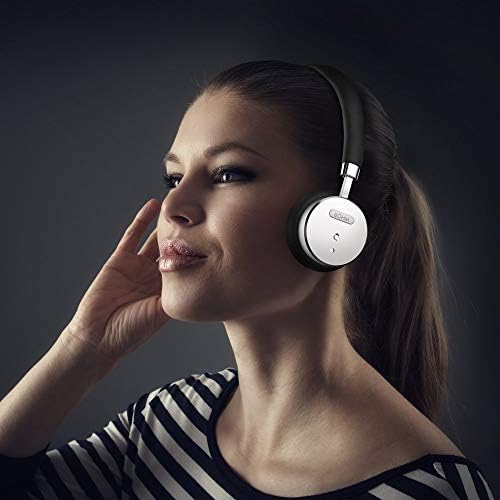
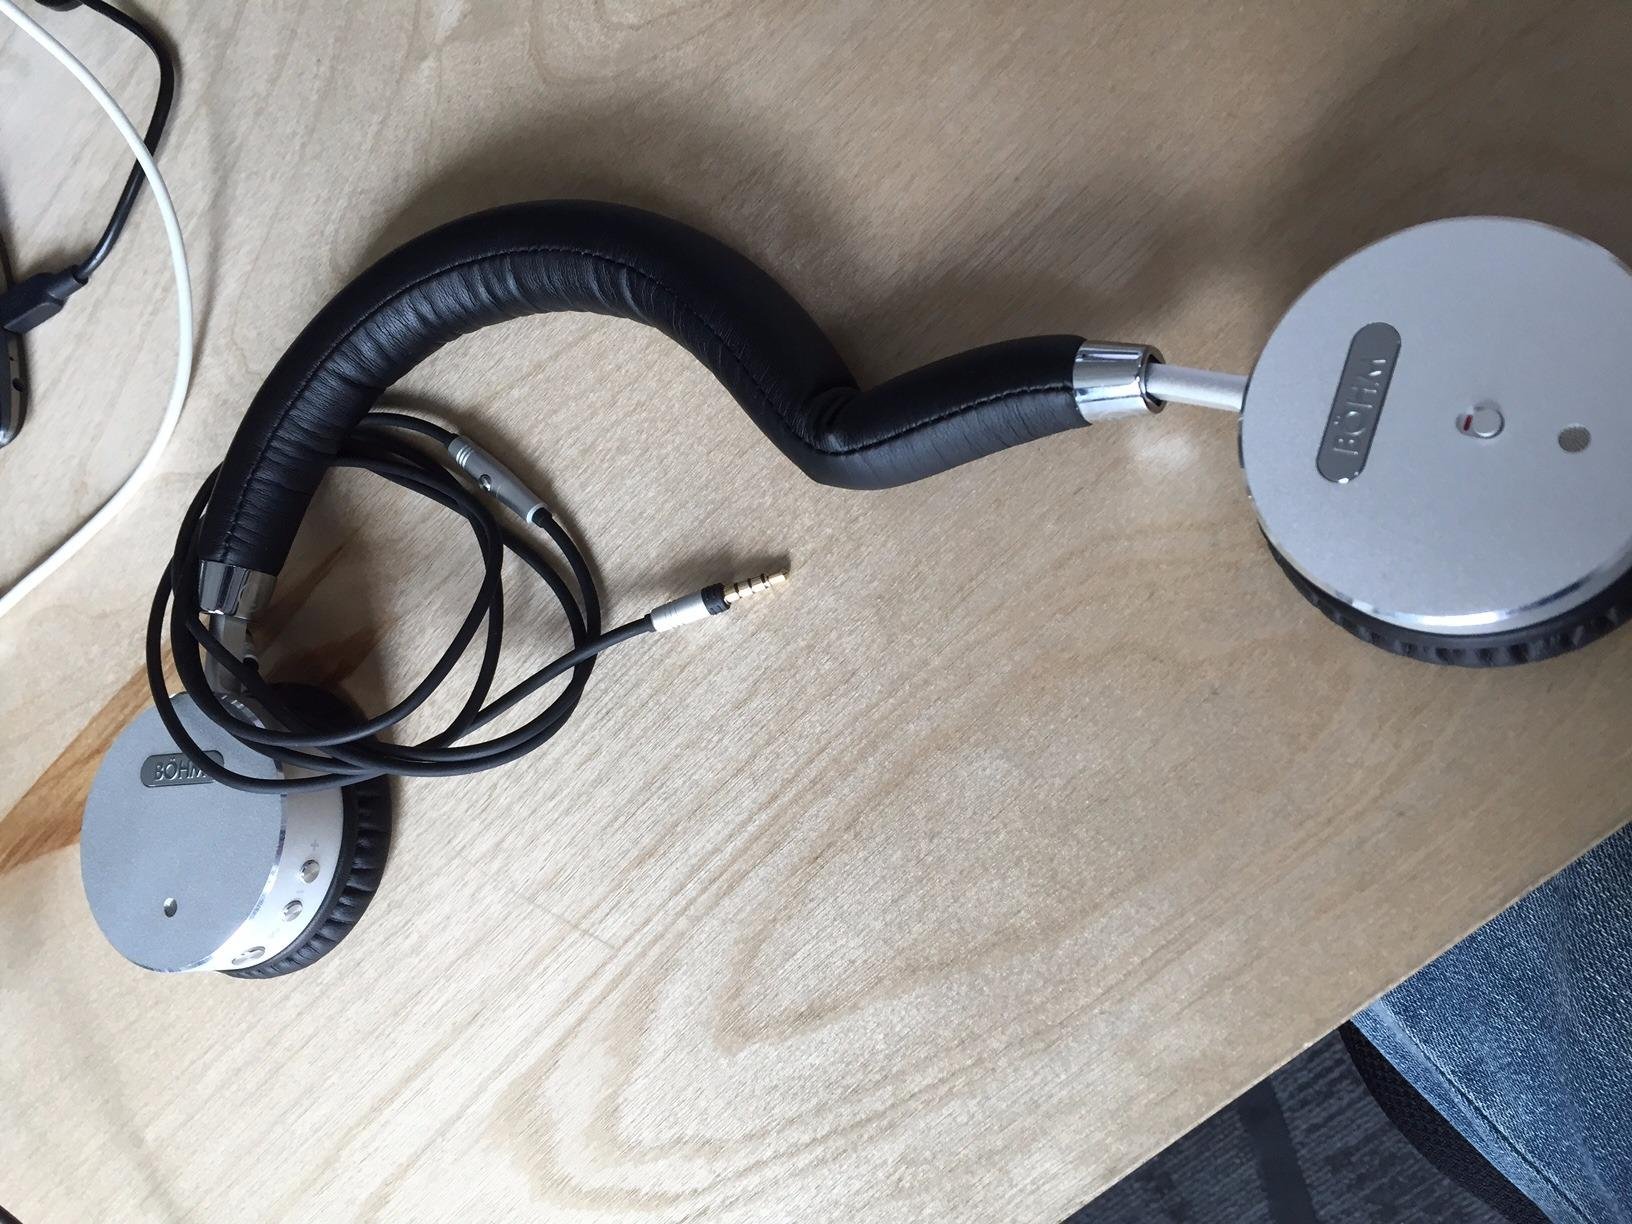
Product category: headphones
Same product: yes